Fighting Against War: Peace Activism in the Twentieth Century

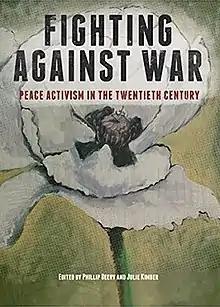
First edition (publ. Leftbank Press)

Fighting Against War: Peace Activism in the Twentieth Century is an edited collection from the 14th biennial conference of the Australian Society for the Study of Labour History. The conference brought together scholars to reflect the centenary of the First World War. Edited by Phillip Deery and Julie Kimber, contributors include Karen Agutter, Anne Beggs Sunter, Robert Bollard, Verity Burgmann, Liam Byrne, Lachlan Clohesy, Rhys Cooper, Carolyn Holbrook, Nick Irving, Chris McConville, Douglas Newton, Bobbie Oliver, Carolyn Rasmussen, Phil Roberts, and Kim Thoday.